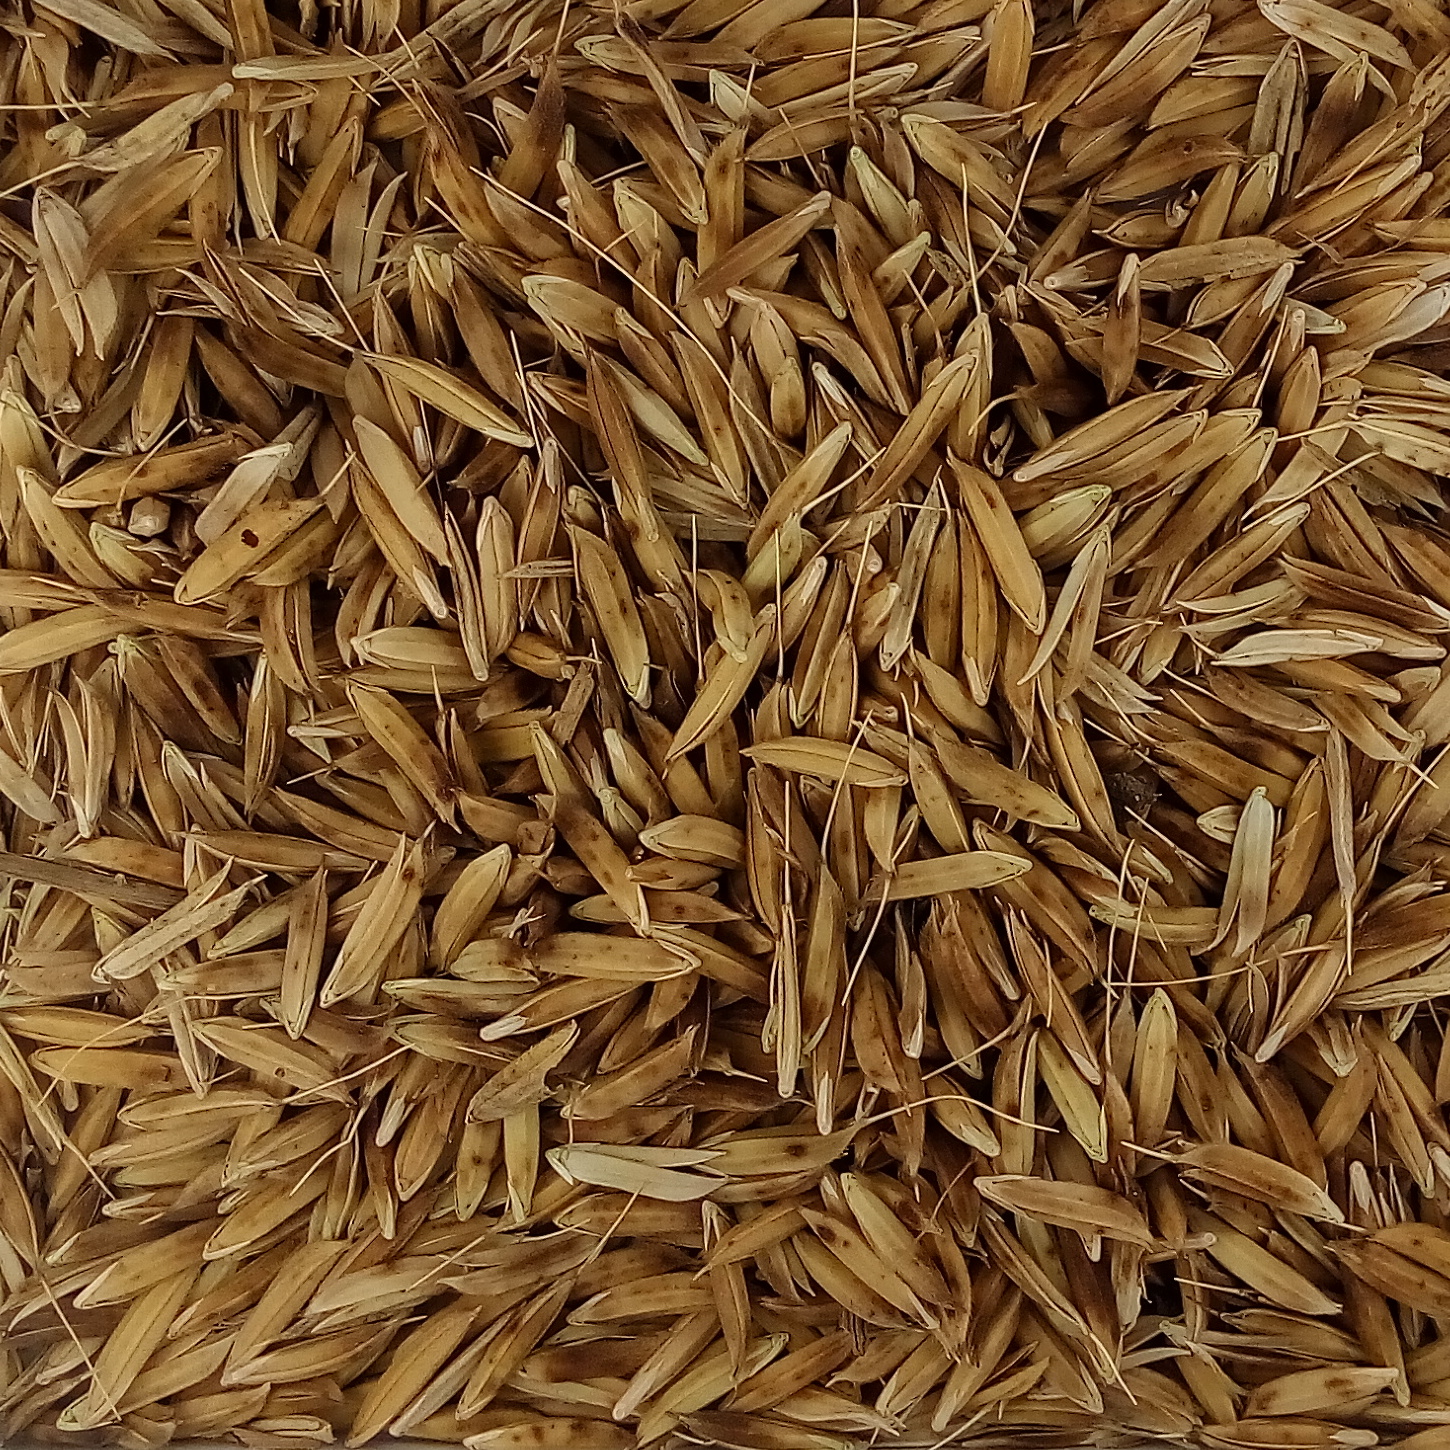
Rice seed variety: DHBT_3